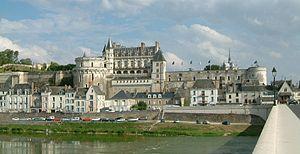
Château d'Amboise, Amboise, FRANCE